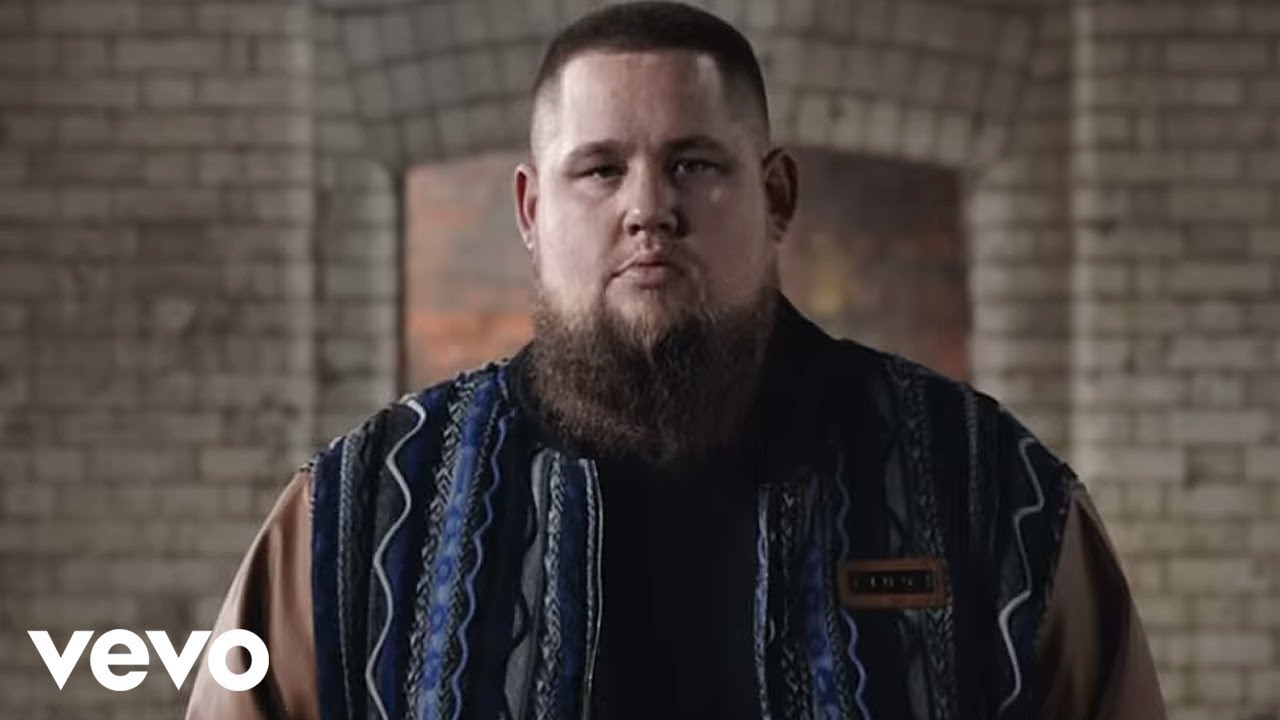
Gender: men